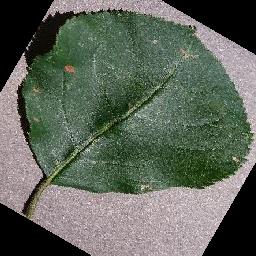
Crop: apple
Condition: black_rot